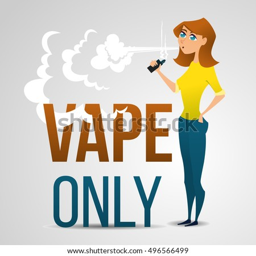
young woman smokes an electronic cigarette and produces a cloud of smoke .